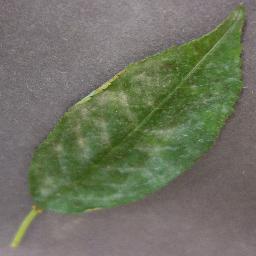
Label: Cherry___Powdery_mildew